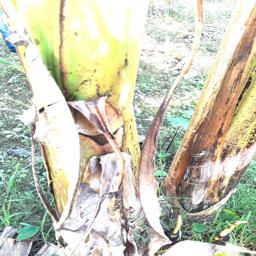
Label: PSEUDOSTEM WEEVIL